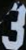
Number: 3